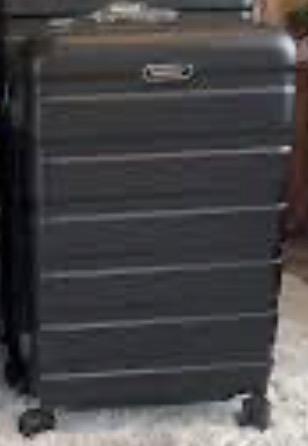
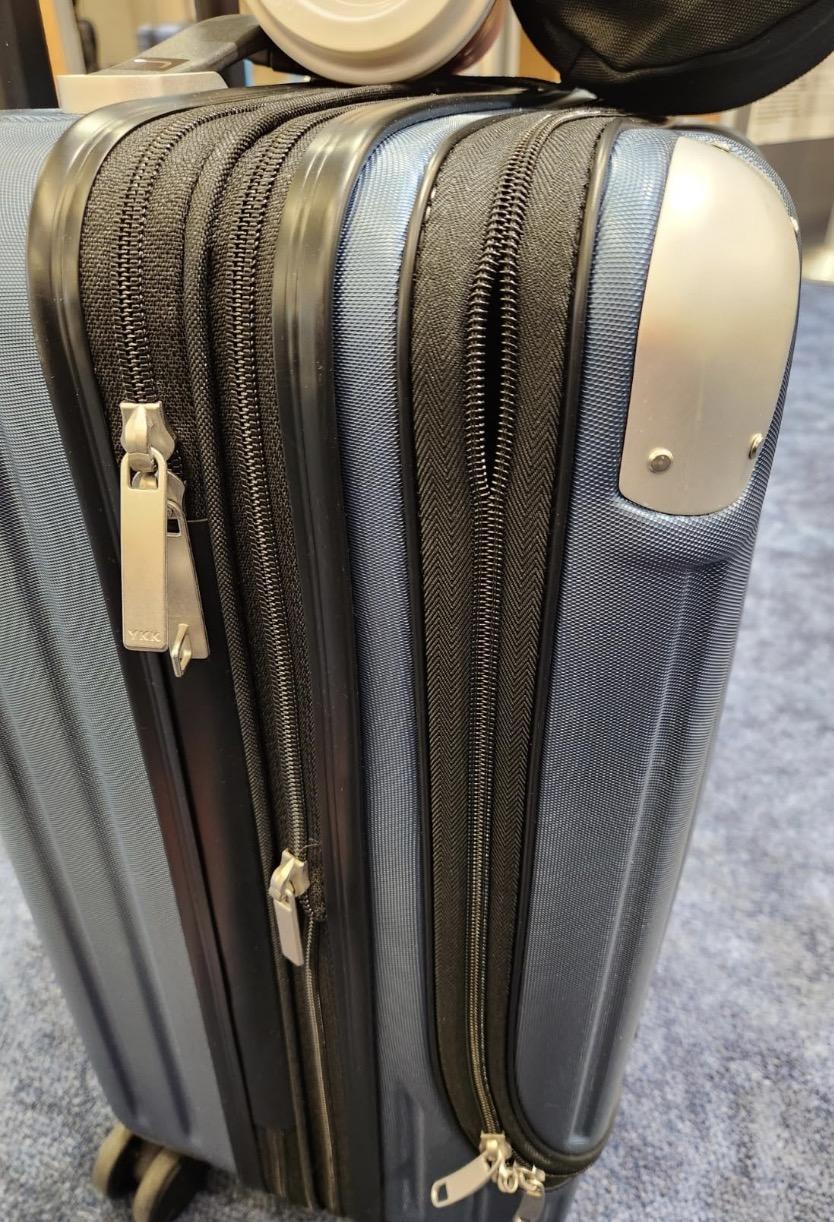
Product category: items_tea
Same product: no